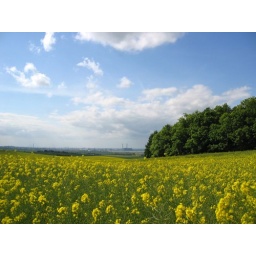
The dirty Tilbury coal power station framed by blue sky, yellow rape (canola) and some trees.